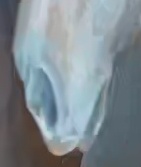
Face region: mouth_nostrils (mouth_chin_nostrils_and_profile)
Pain indicator: moderately_present